University Club of New York

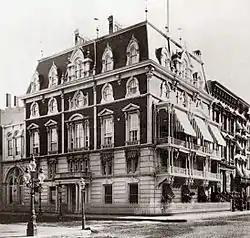
The Jerome Mansion, the second clubhouse of the reorganized University Club

The news media reported in December 1878 that the University Club was to resume activities. The board of officers were planning to elect 200 new members, but "The New York Times" reported: "It is believed that there will be no difficulty in securing a membership of a thousand, if so large a number seems desirable." The first printed list of newly elected members, published early in 1879, included almost 300 names, which was quickly expanded to 502. The members appointed a committee in March to search for a new clubhouse and an official club restaurant. The constitution of the club was modified in April and May to accommodate the additional memberships. Henry Hill Anderson was elected as the president, and membership was initially capped at 750.